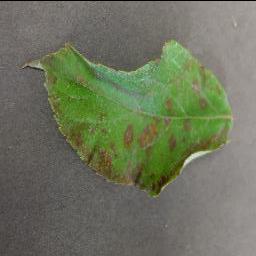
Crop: apple
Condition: cedar_rust